Chaakapesh

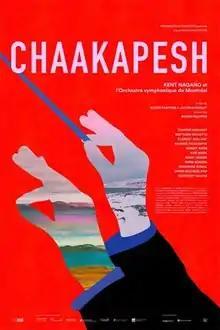
Film poster

Chaakapesh is a Canadian documentary film, directed by Roger Frappier and Justin Kingsley and released in 2019. The film documents a 2018 tour by the Montreal Symphony Orchestra to perform "Chaakapesh: The Trickster’s Quest", an indigenous-themed opera by Tomson Highway and Matthew Ricketts, in Cree and Inuit communities in Nord-du-Québec.